Netherlands women's national football team

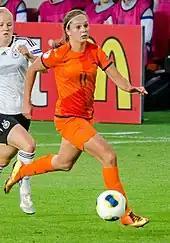
Lieke Martens playing against Germany at UEFA Women's Euro 2013

The Dutch failed to qualify for the final tournament of the UEFA Women's Championship from 1984 to 2005. In 2009, the Netherlands women's team qualified and reached third place. In 2013, they qualified again, but did not advance beyond the group stage. The Dutch women booked a major victory at the 2017 tournament: after a 4–2 victory over Denmark in the final they were the new European champion. Furthermore, Lieke Martens was named the best player of the tournament. In 2022 they were knocked out in the quarter final.